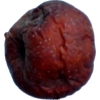
Label: apples